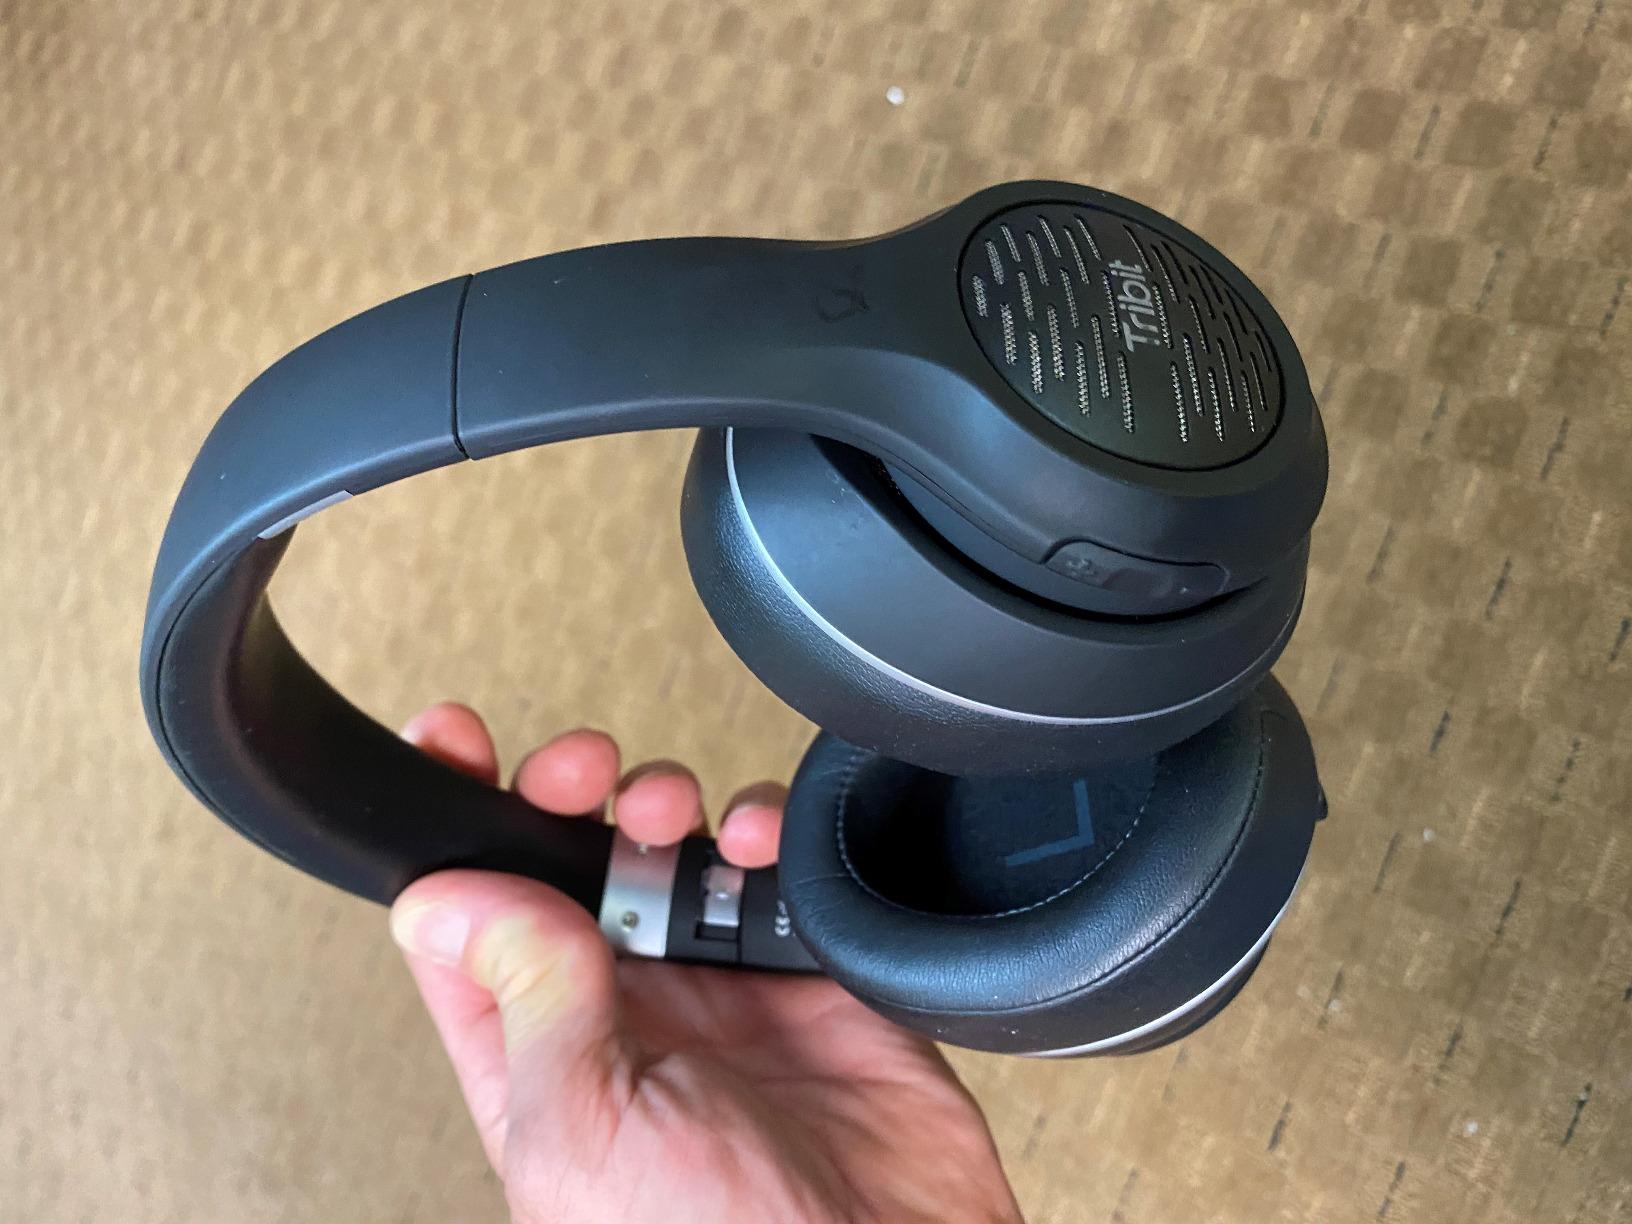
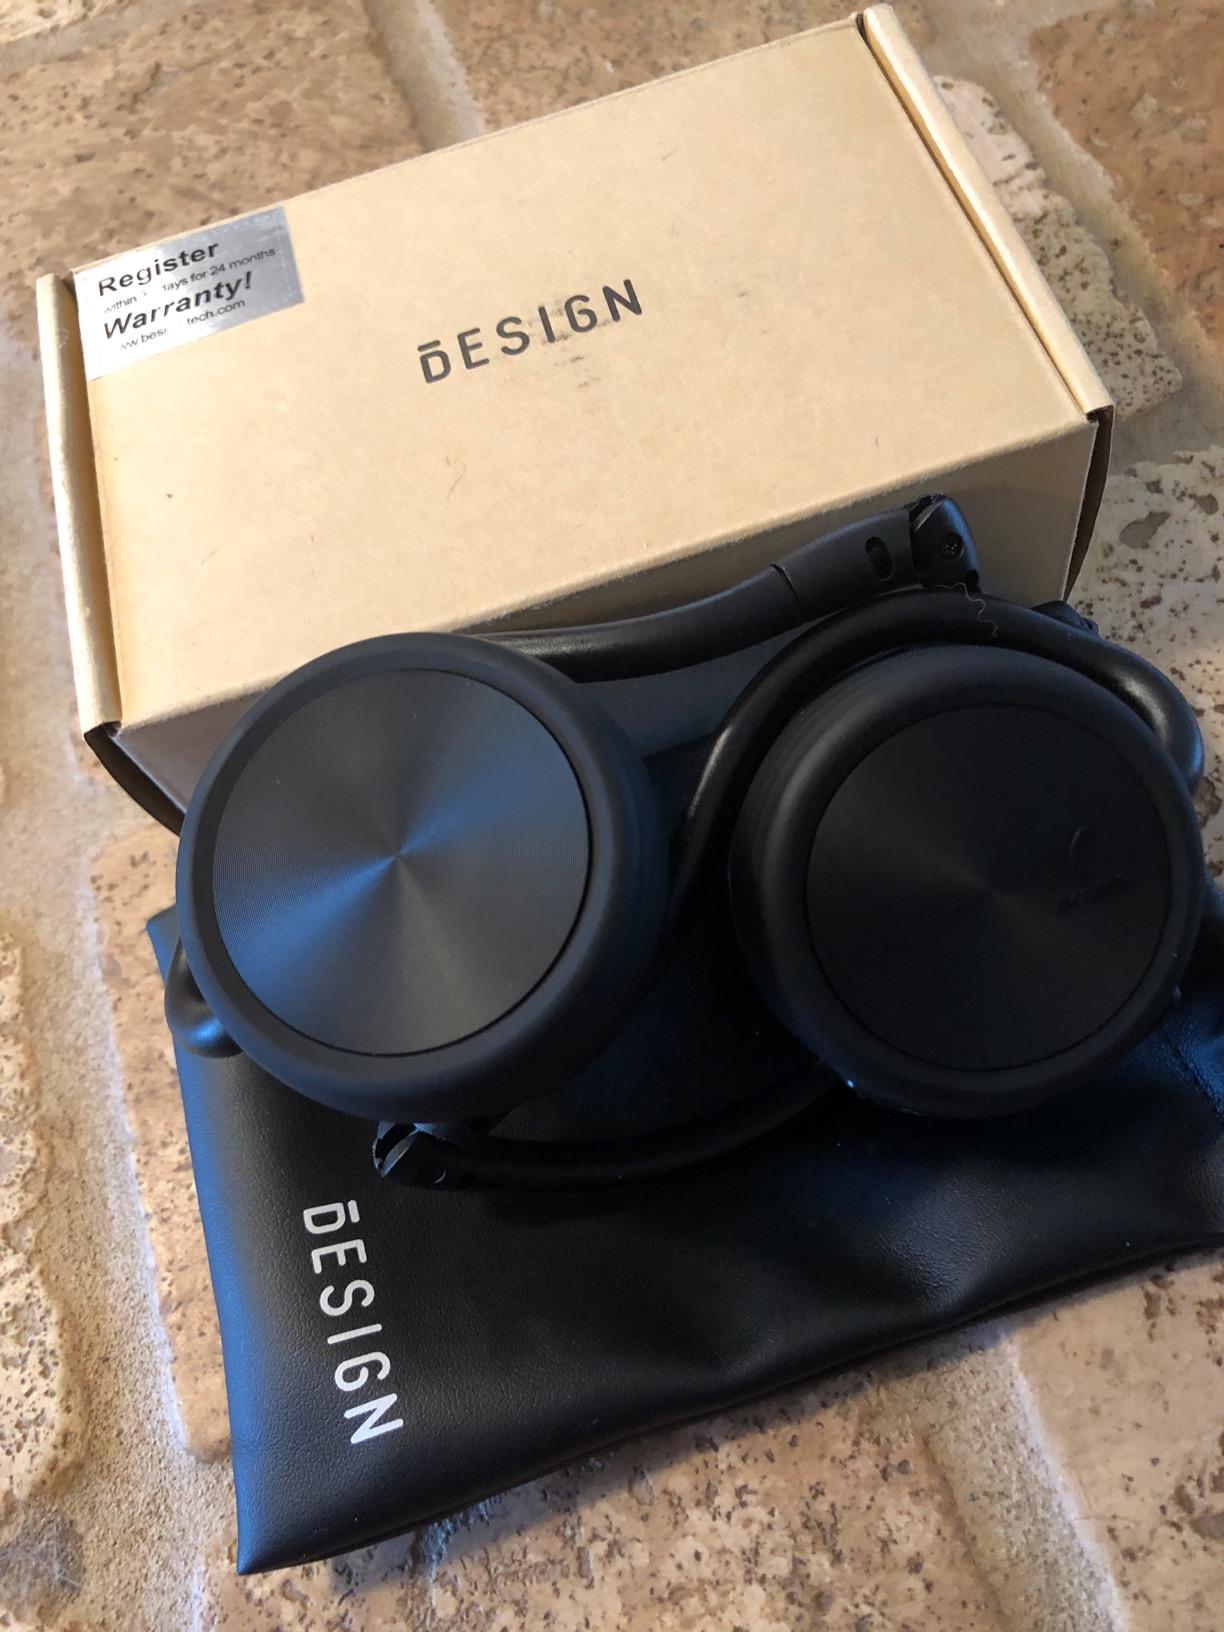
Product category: headphones
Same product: no